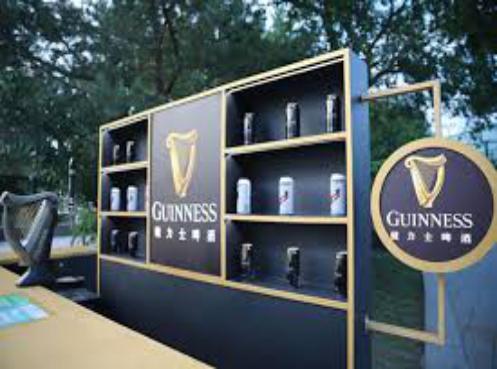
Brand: GUINNESS
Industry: Food